Dipolog

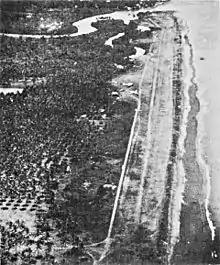
Aerial view of Dipolog Field in 1945.

Governor Matias Castillon Ranillo Sr. noticed that the waters at Punta Coro wharf were choppy for ships to anchor. Governor Ranillo was determined to provide an alternative access to southern Zamboanga peninsula. Governor Ranillo's jurisdiction was then the entire Zamboanga peninsula prior to its division between del Norte and del Sur. During Governor Ranillo's term, aviation was a young technology but he made sure that an airfield was established in Dipolog.